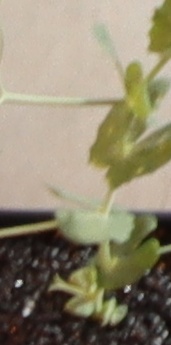
Label: Field Pea